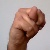
The image shows a hand gesture representing the letter 'N' in Indian Sign Language.